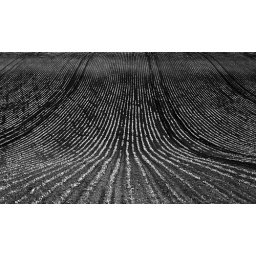
Young plants on a field near Lovosice, Czech Republic make for a nice, graphic composition. (f=135 mm, Fujichrome Provia 100F)